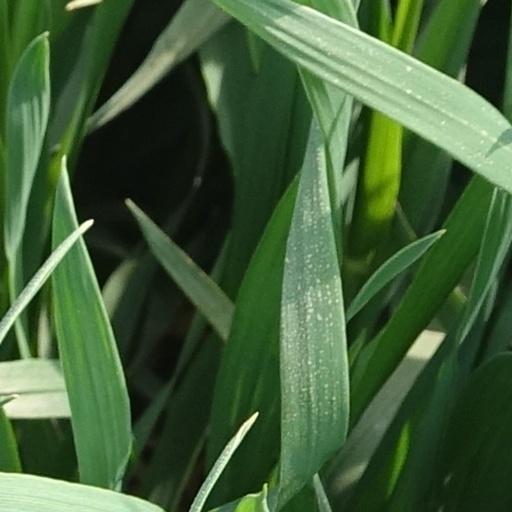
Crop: wheat